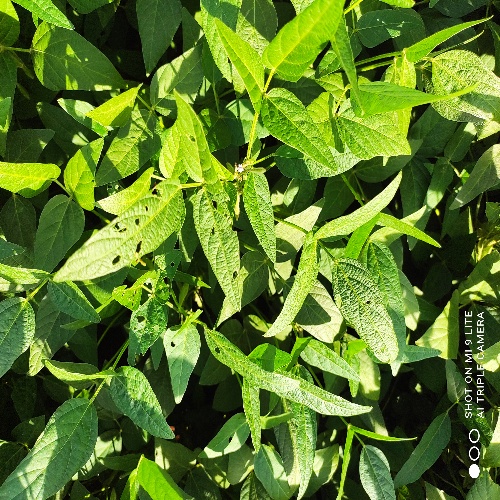
Label: Caterpillar